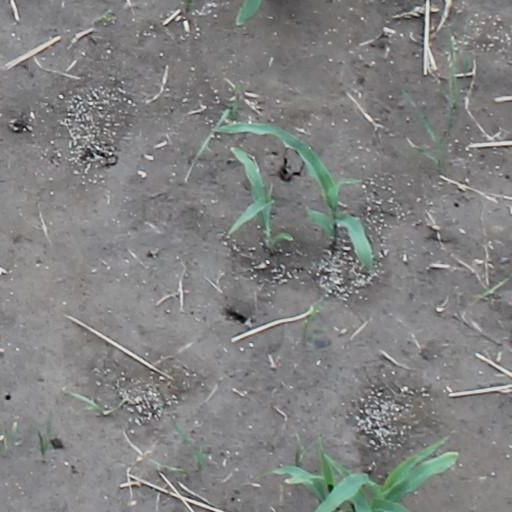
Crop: maize; corn